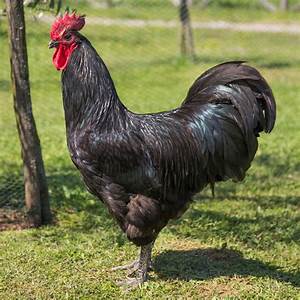
Label: chicken